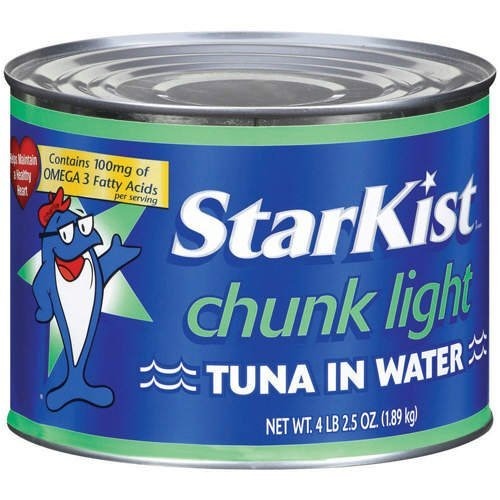
Item Name: Starkist, Chunk Light Tuna in Water, 4lb 2.5oz Can (66.5oz) (Individual)
Value: nan
Unit: None

Price: 13.98